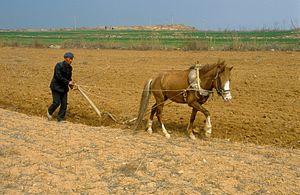
Le cheval est, en Chine, présent tant physiquement que dans l'art et les croyances, en particulier celles qui ont trait à l'astrologie. En 1985, la Chine détient le plus vaste cheptel équin au monde, soit 11 millions de chevaux. L'Empire est à l'origine de la poste à relais en Eurasie. Depuis les années 2000, l'équitation de sport et de loisir s'y développe, essentiellement à destination d'une clientèle aisée.